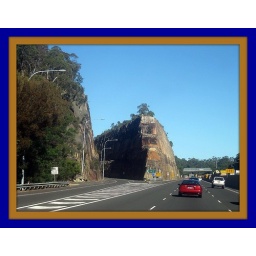
rock in the road